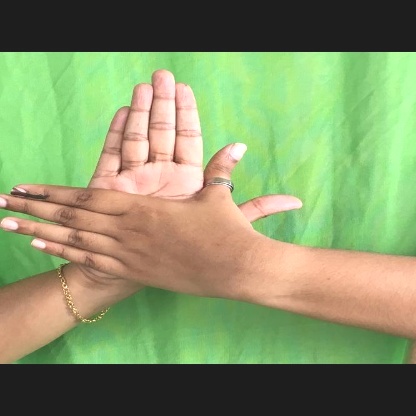
Mudra: Chakra